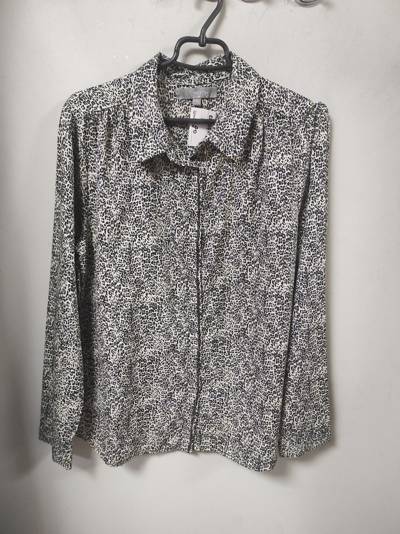
Waste category: clothes